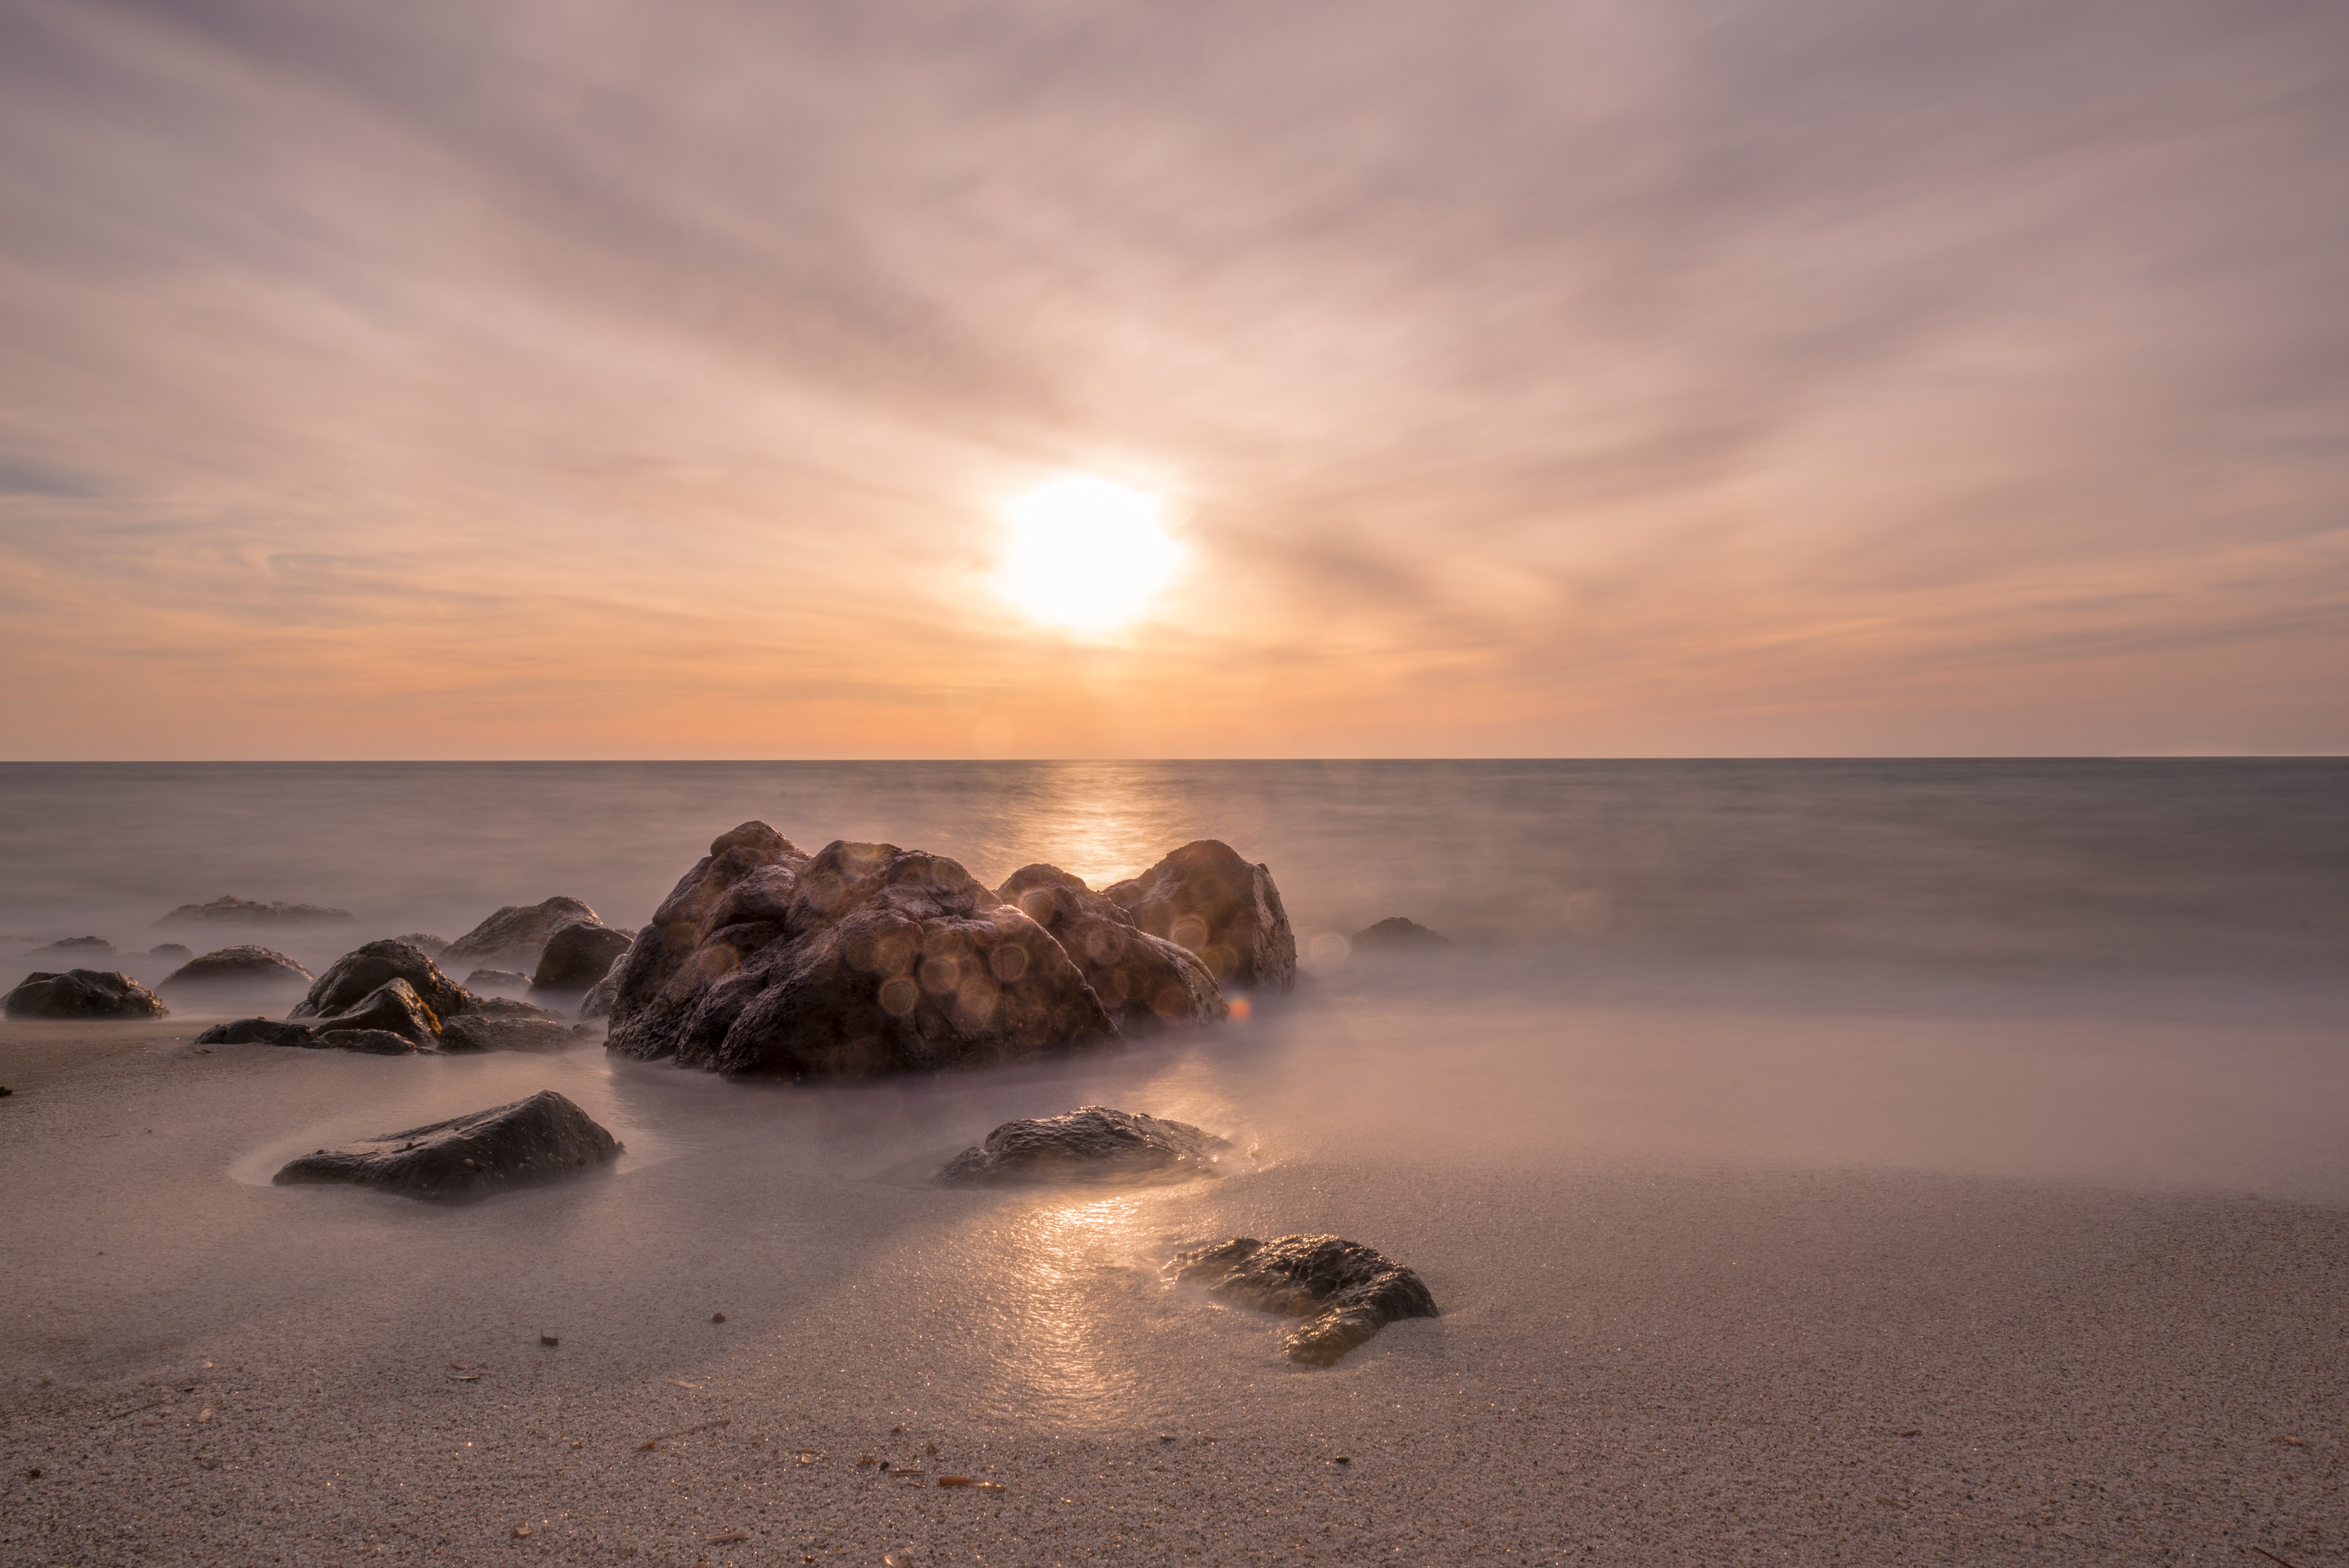
beach, sea, coast, water, nature, sand, rock, ocean, horizon, cloud, sky, sun, sunrise, sunset, sunlight, morning, shore, wave, dawn, motion, dusk, evening, tranquil, scenic, seascape, bay, material, body of water, rocks, stones, waves, clouds, exposure, scene, cape, nobody, atmospheric phenomenon, wind wave